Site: brandenburg
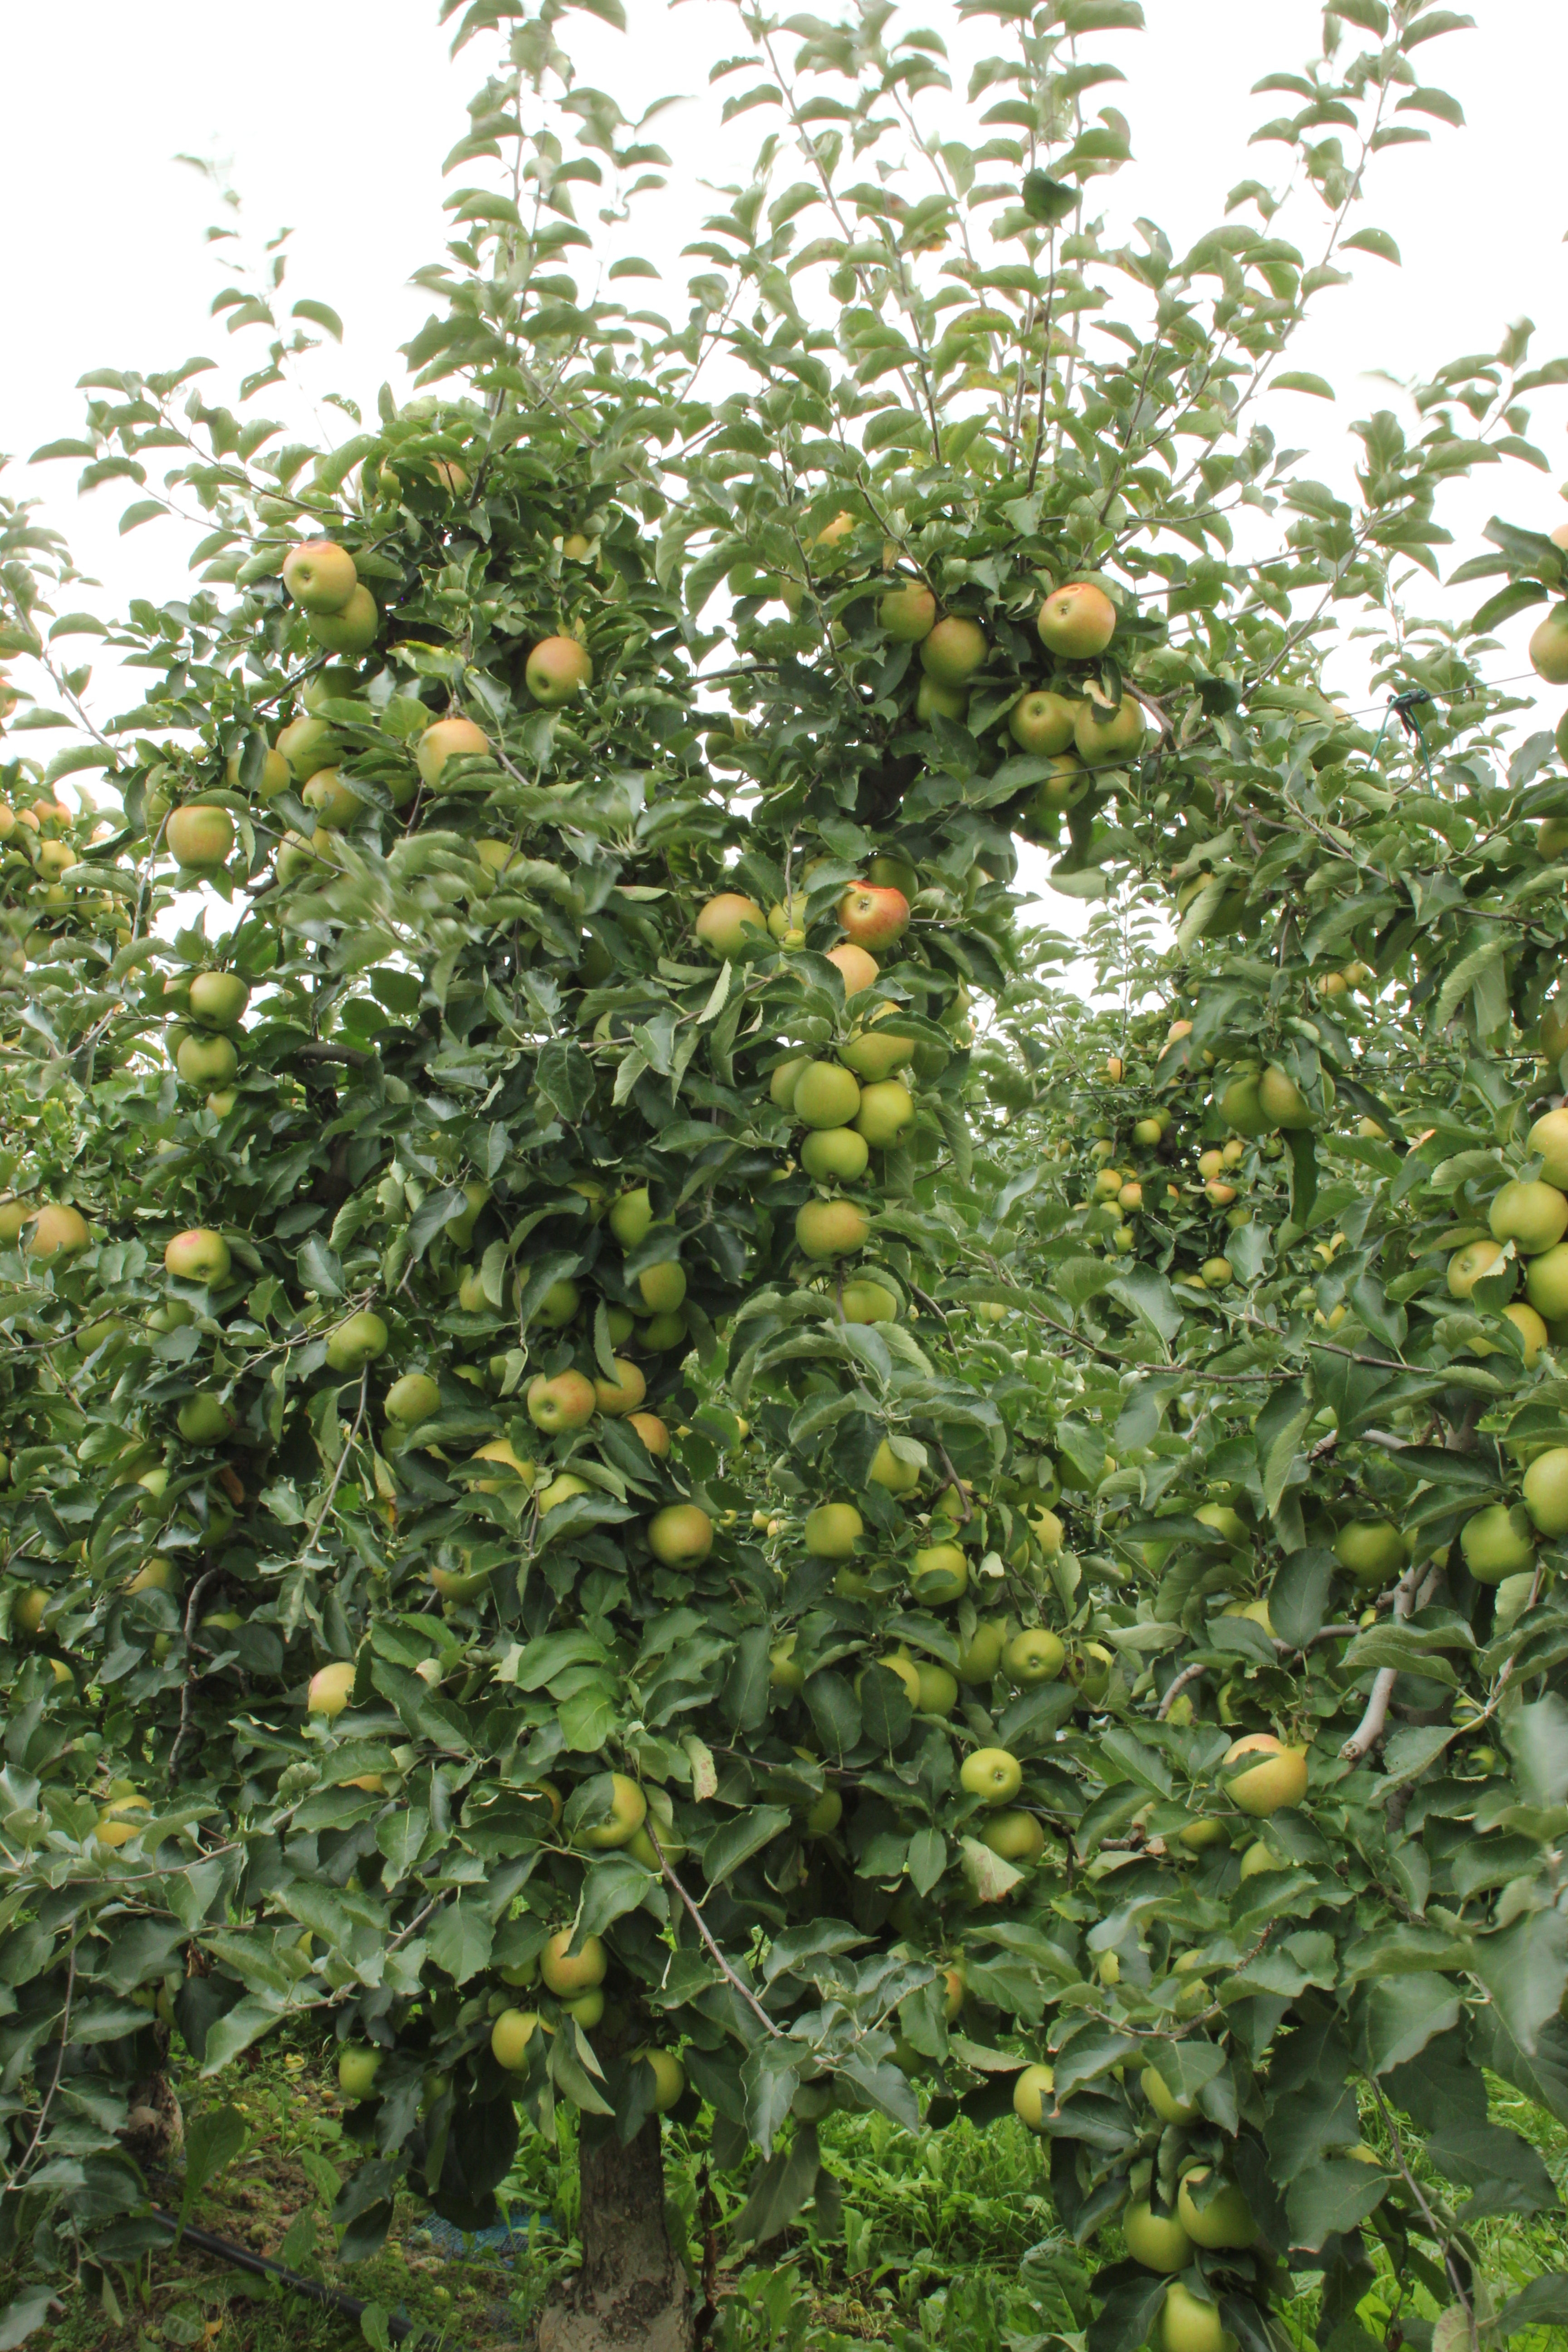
Growth stage (BBCH 87): Maturity of fruit and seed